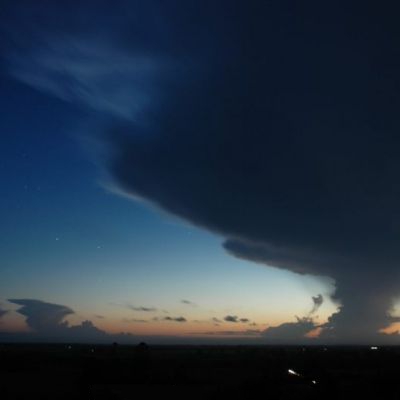
Cloud type: Cumulonimbus (Cb)